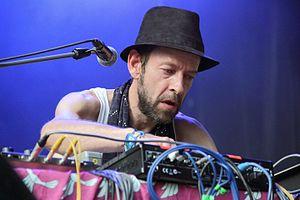
Sidestepper est le nom artistique du producteur et Dj britannique Richard Blair